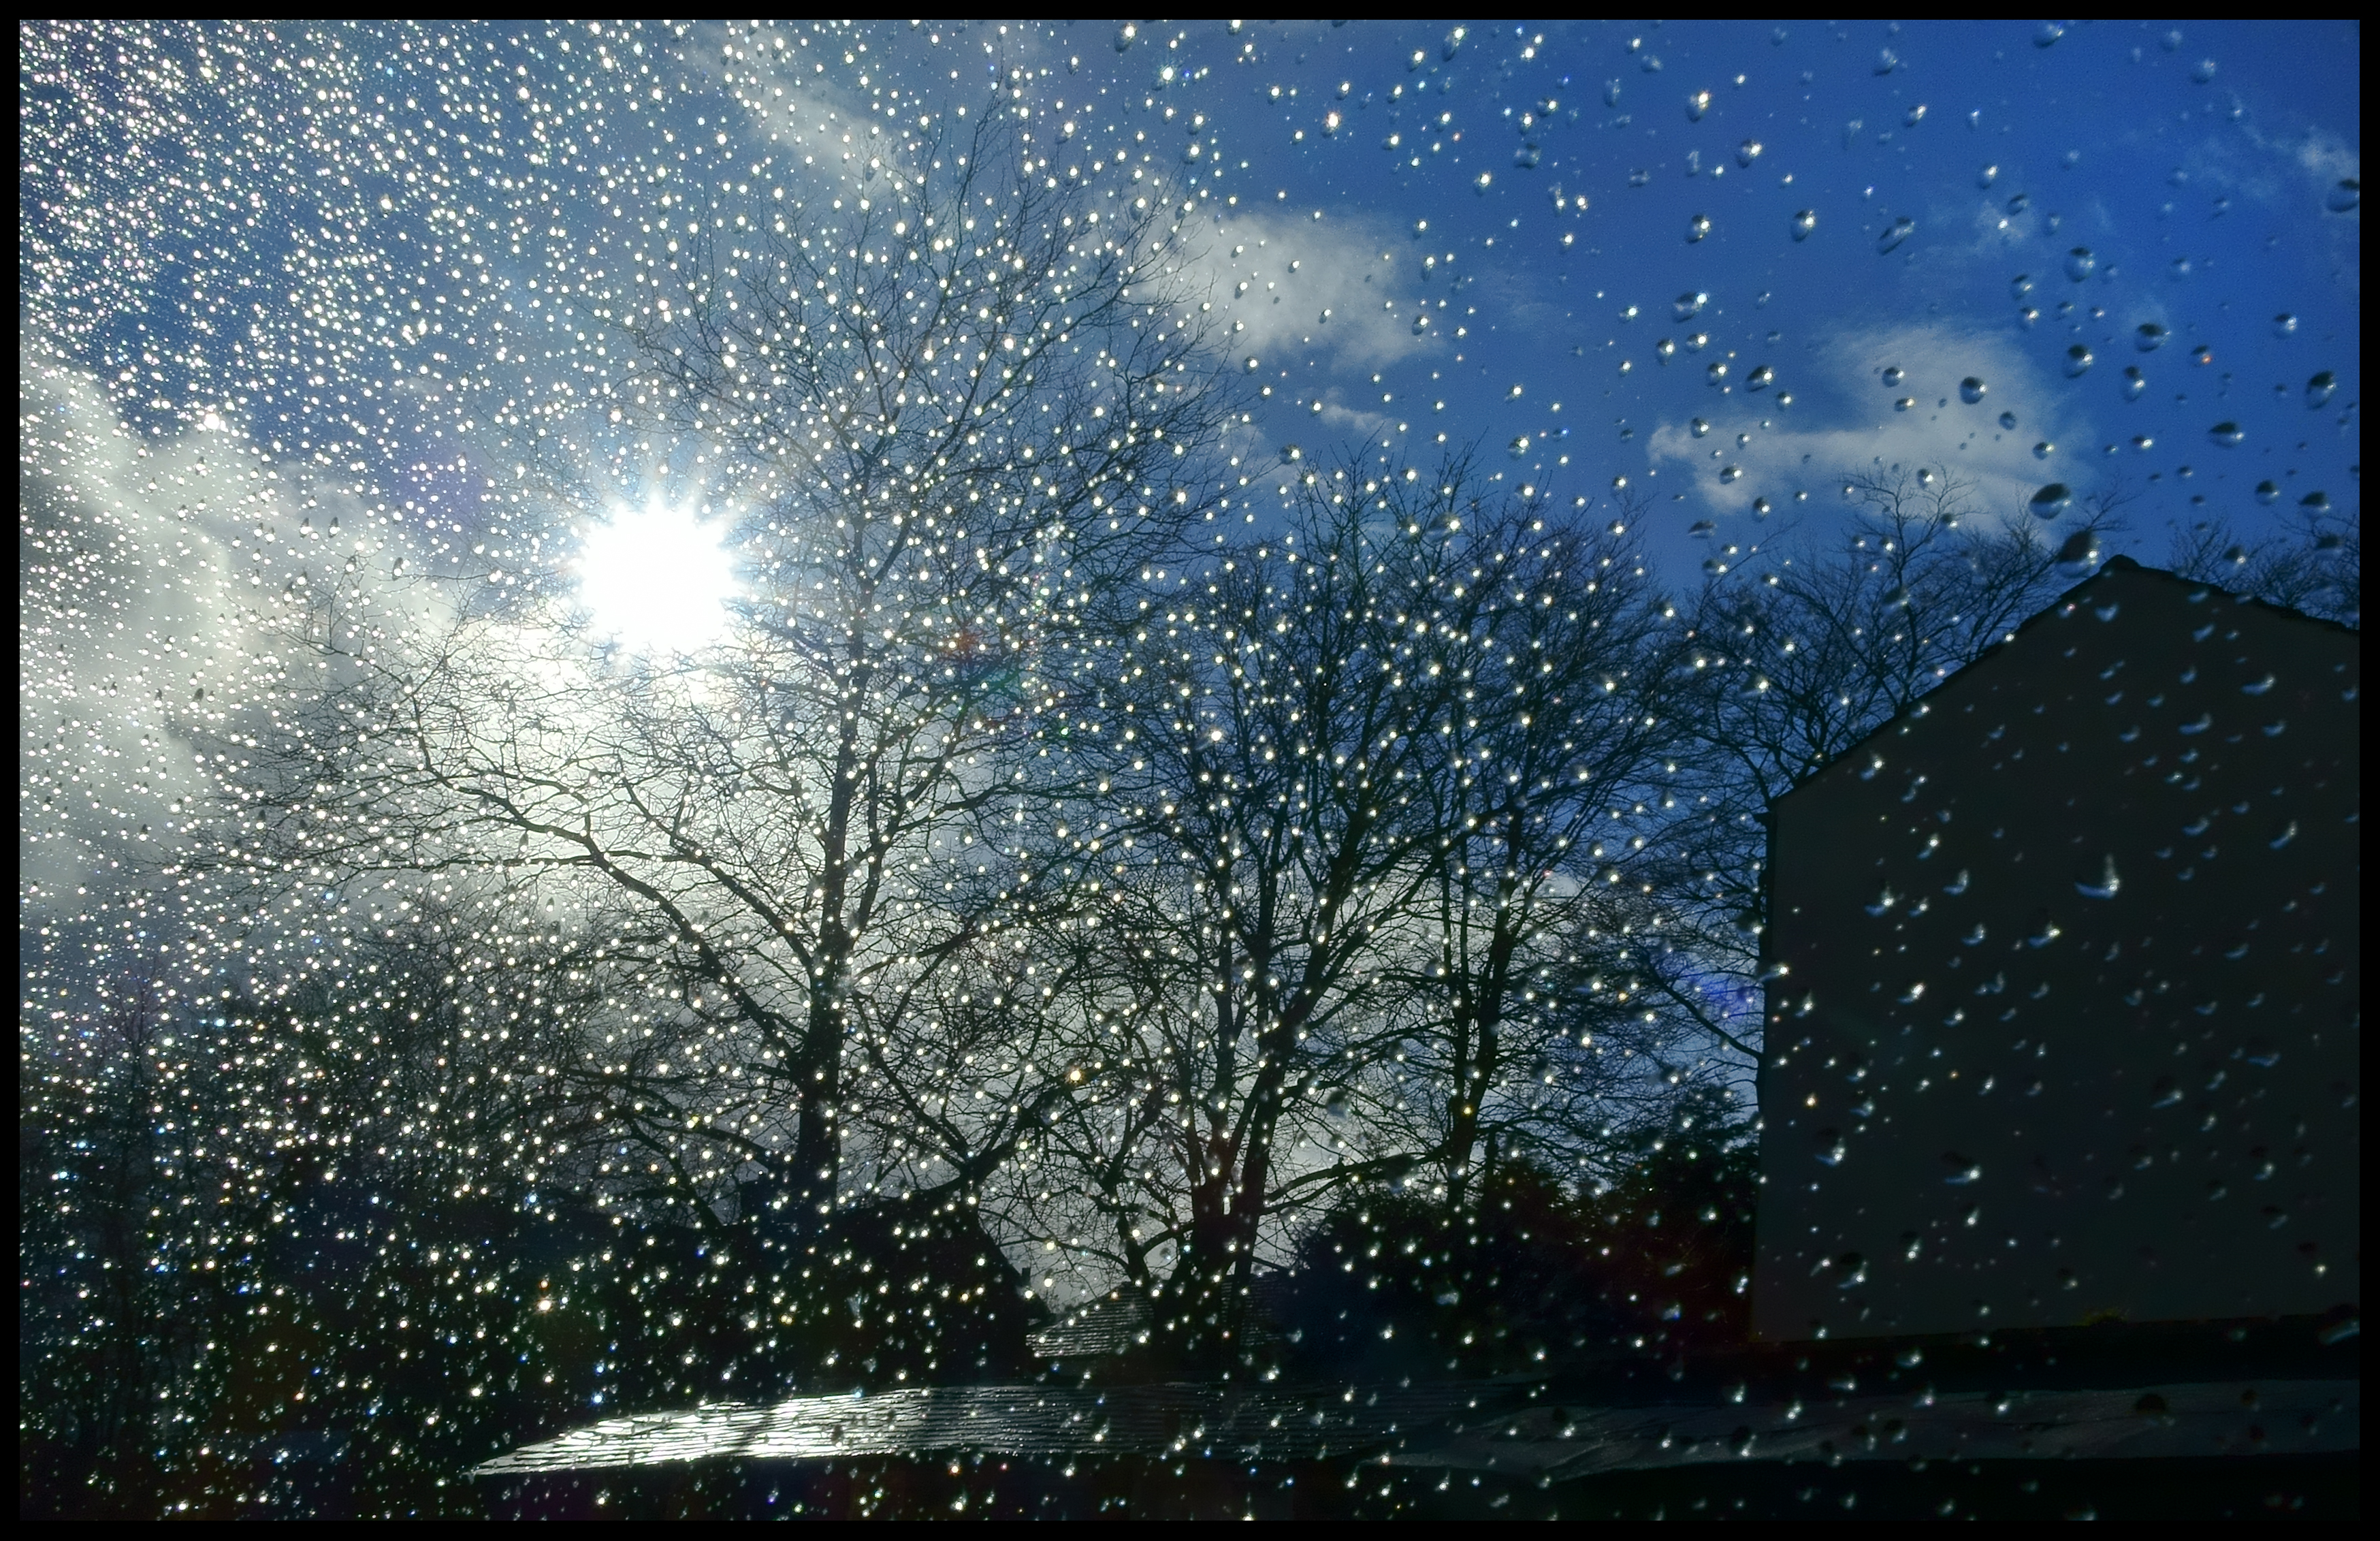
water, sky, sun, night, sunlight, star, rain, window, wet, atmosphere, spring, weather, blue, sunburst, moonlight, trees, astronomy, raindrops, sony, springtime, wakefield, midnight, shower, h2o, screenshot, astronomical object